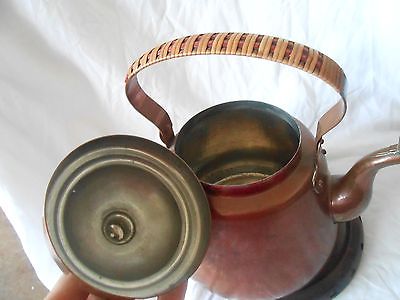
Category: kettle